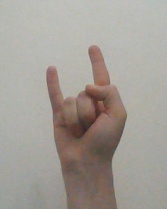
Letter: la